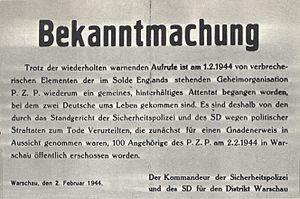
Une prise d'otage est une action visant à retenir des personnes contre leur volonté afin, le plus souvent, de revendiquer quelque chose. Ces prises d'otage se déroulent généralement sur un même site, ce qui fait que le bâtiments sont encerclés par les forces spéciales.
Un otage est une personne retenue prisonnière par un preneur d'otage, et dont la vie sauve et la libération dépendent d'une exigence à remplir par une tierce partie. Les armées en guerre ont souvent, par le passé, recouru à cette pratique en territoire ennemi pour assurer la sécurité de leurs troupes ou réprimer des actes hostiles. Ce fut notamment le cas durant les deux Guerres mondiales.